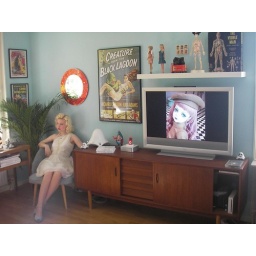
Johanna in white dress